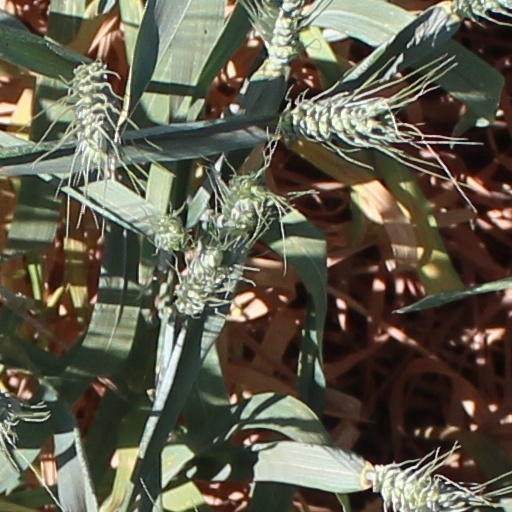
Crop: wheat